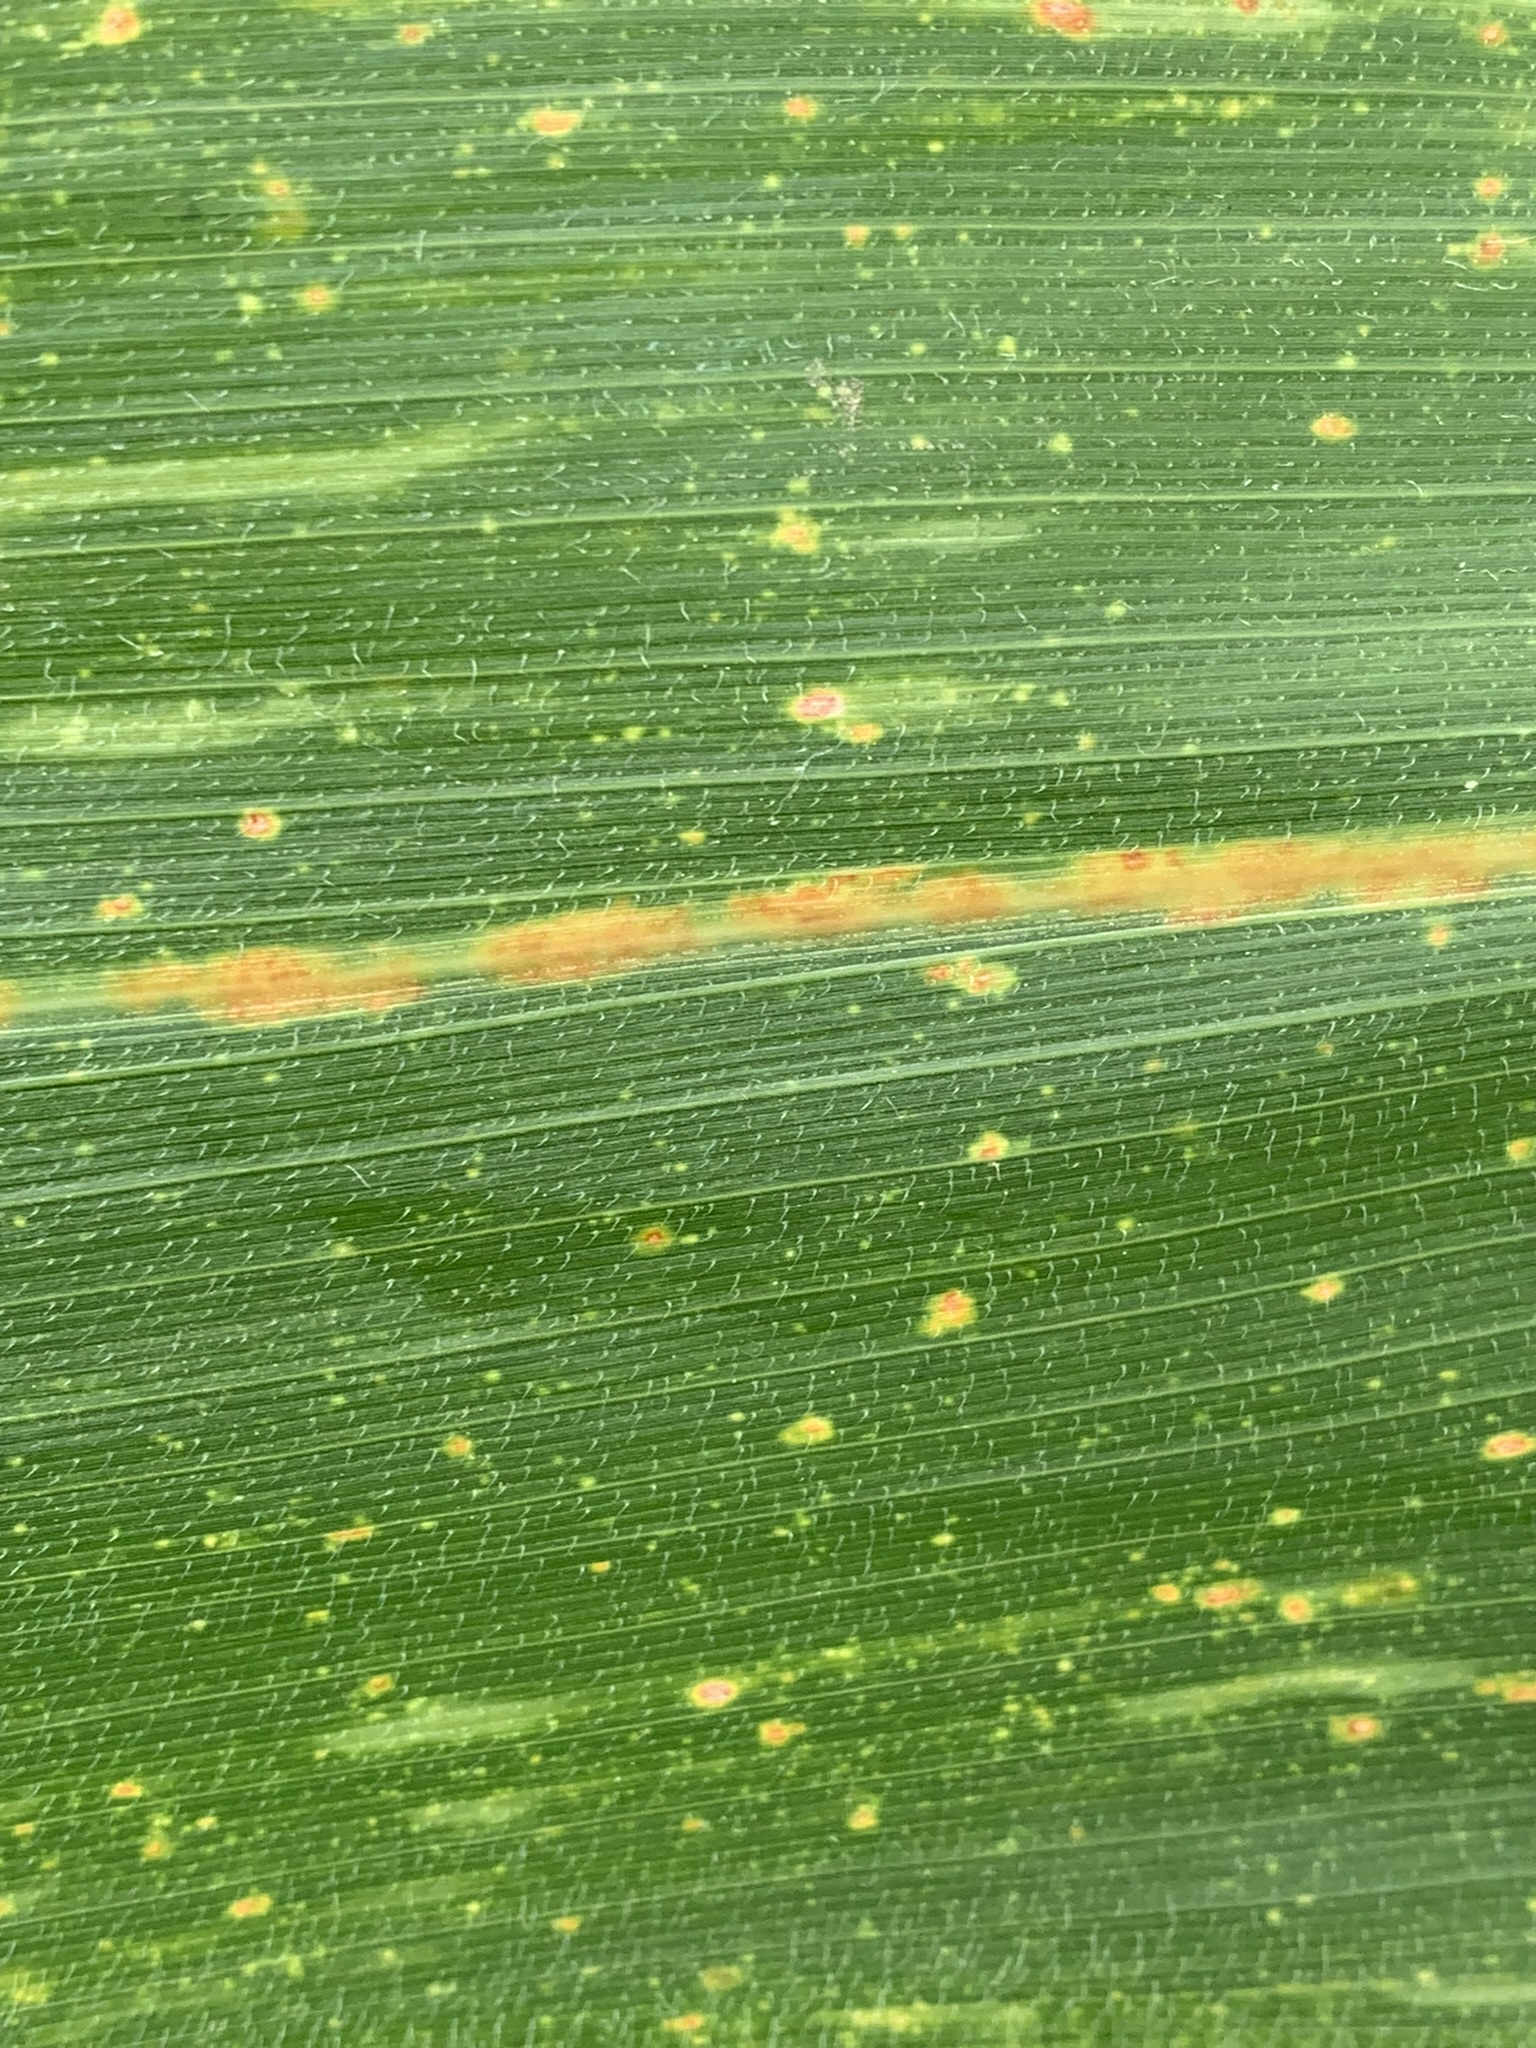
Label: MLN